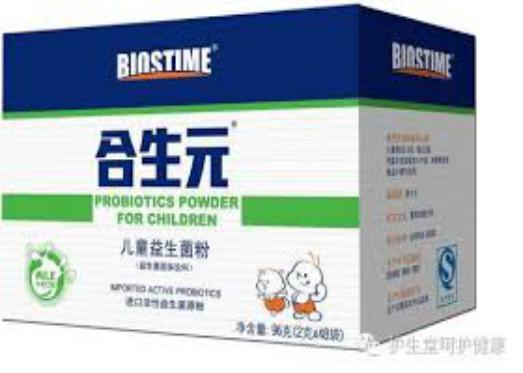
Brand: biostime-2
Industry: Food